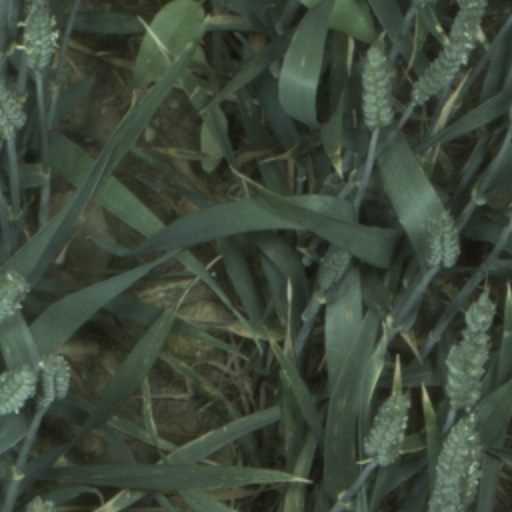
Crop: wheat